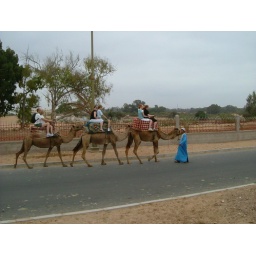
the girl in black was celebrating her birthday, so she was made caravan leader